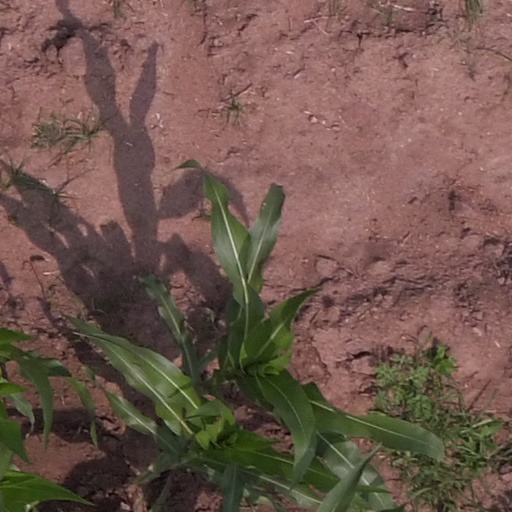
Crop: maize; corn